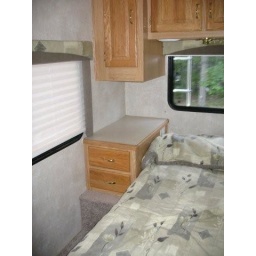
Right rear corner cabinet beside bed